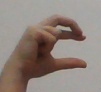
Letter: thal